Souk El Hout

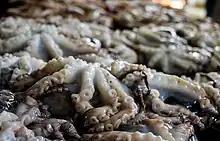

The first fish market in Sfax was located in the inner court of Beb Diwan where fish was sold under the silo of the Oldster Mosque. This Souk in particular kept getting bigger gradually until it extended to the path of the Great Mosque of Sfax. Some of the fishermen used to sleep over in the Souk in cabins and tents; that is why it stayed in the same primitive form until 1952 and 1953, when the current souk was built instead of Souk El Tebn.